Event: Nepal Earthquake
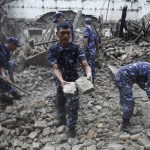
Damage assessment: damage